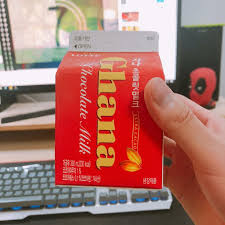
Label: paper